Kathryn Simmonds

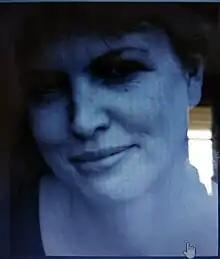
Kathryn Simmonds

She was born in Hertfordshire and graduated from the University of East Anglia with an MA in Creative Writing.